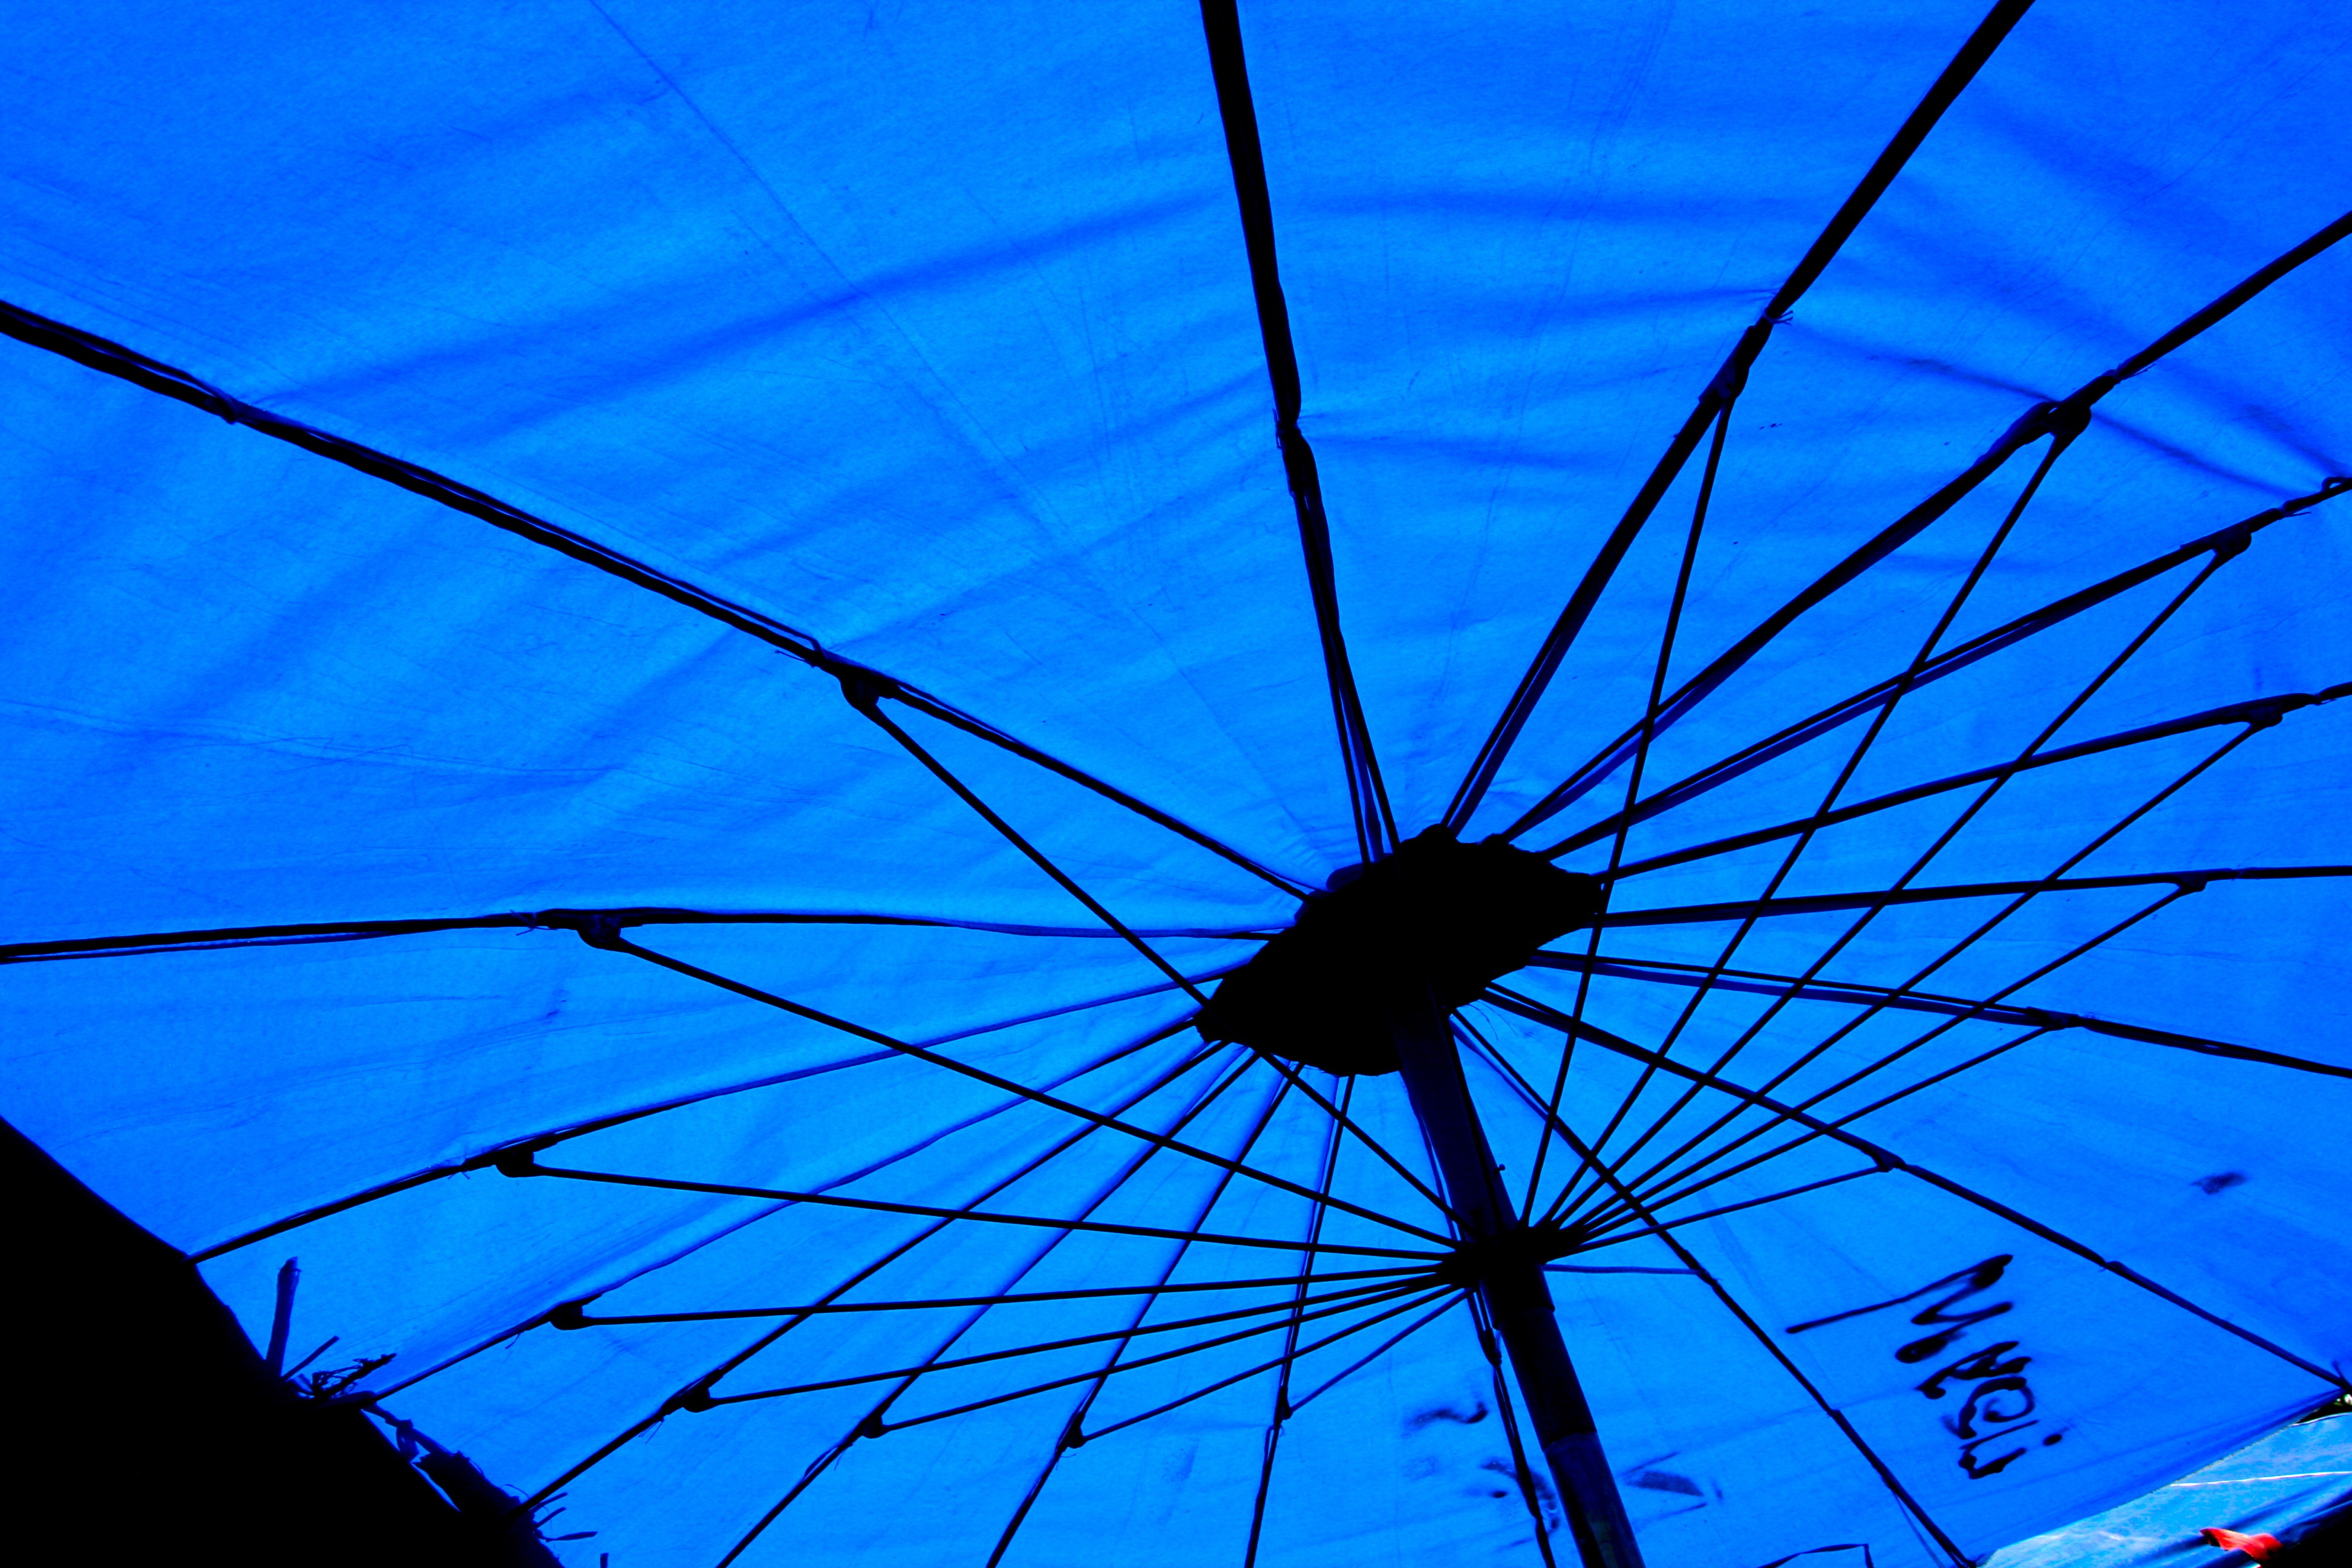
cloud, structure, sky, pattern, line, umbrella, blue, electricity, circle, symmetry, parasol, eastern, oriental, attractive, orient, electrical supply, public utility